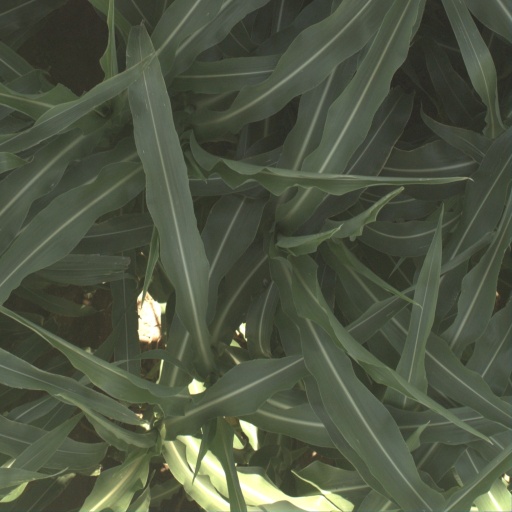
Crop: sorghum